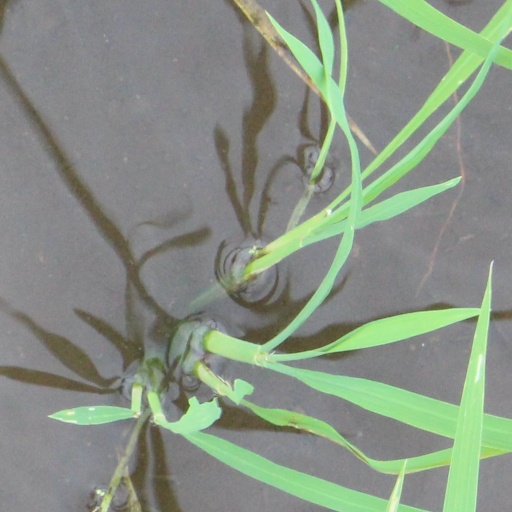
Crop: rice